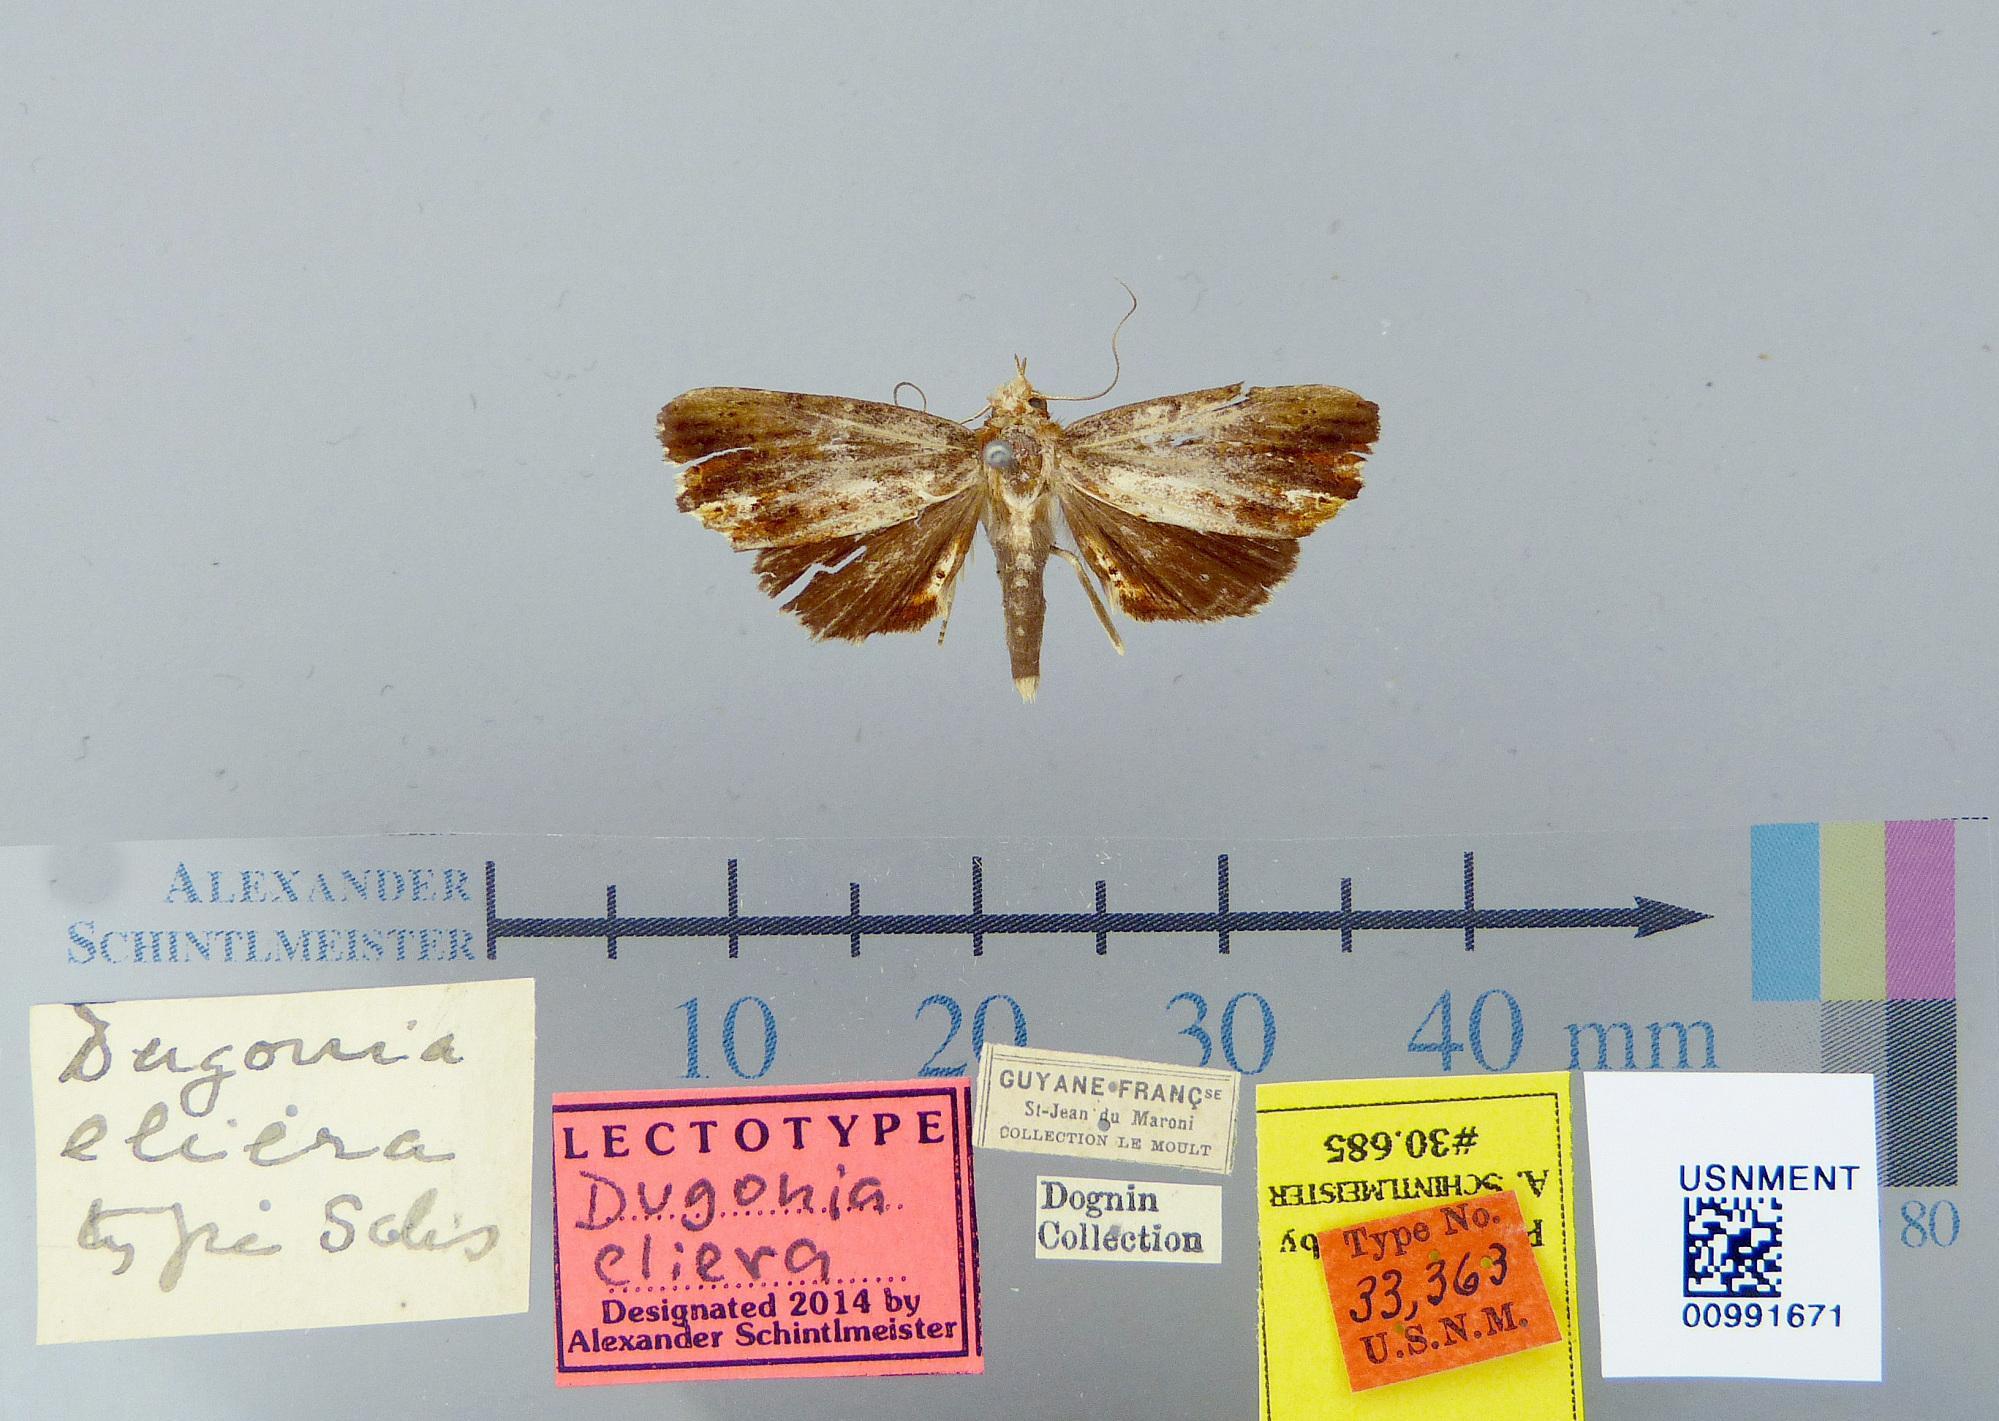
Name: Dugonia eliera
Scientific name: Dugonia eliera Schaus, 1928
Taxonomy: Animalia, Arthropoda, Insecta, Lepidoptera, Notodontidae
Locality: Guyane Francaise; St. Jean du Maroni, St. Laurant du Maroni, French Guiana